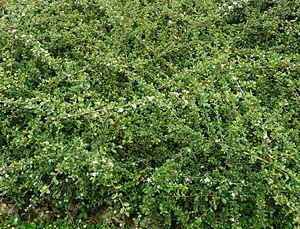
Massif de Cotoneaster dammeri
Cotoneaster dammeri, le Cotonéaster de Dammer, est une espèce végétale de la famille des Rosaceae. C'est une plante originaire de Chine centrale et méridionale et naturalisée en Europe. Elle est utilisée comme plante ornementale.